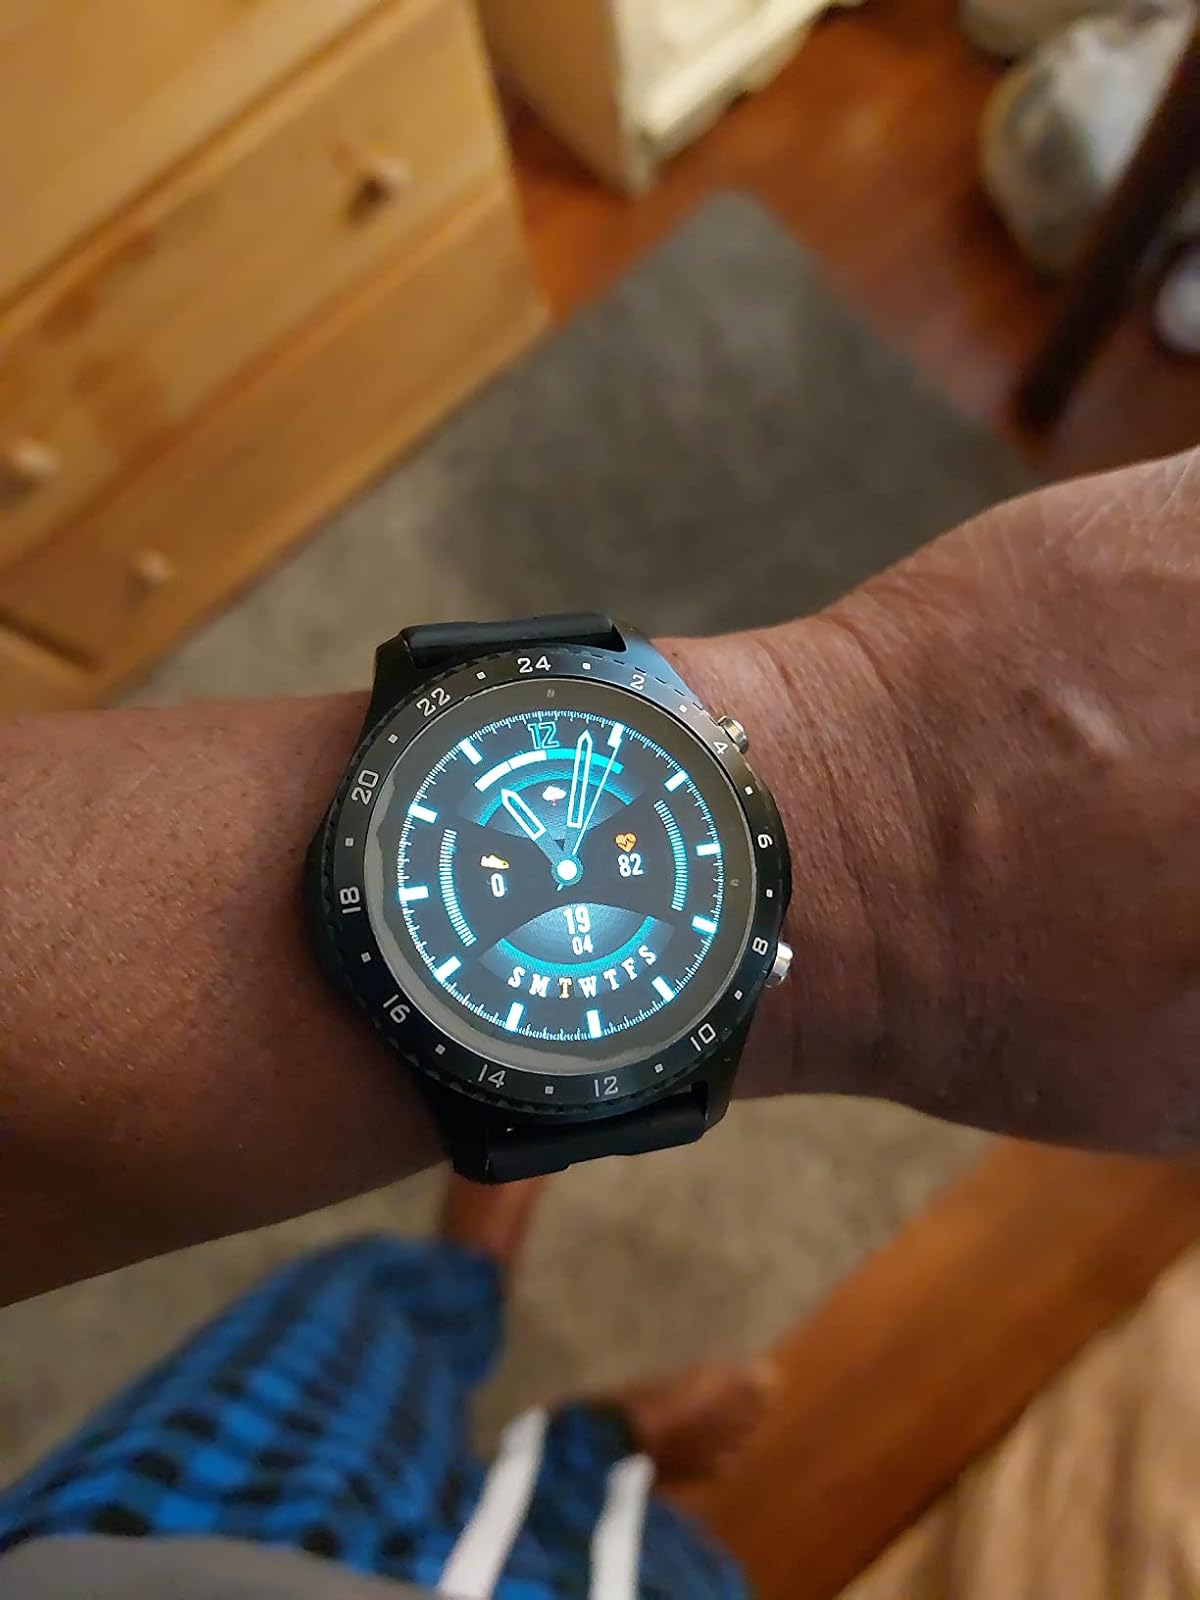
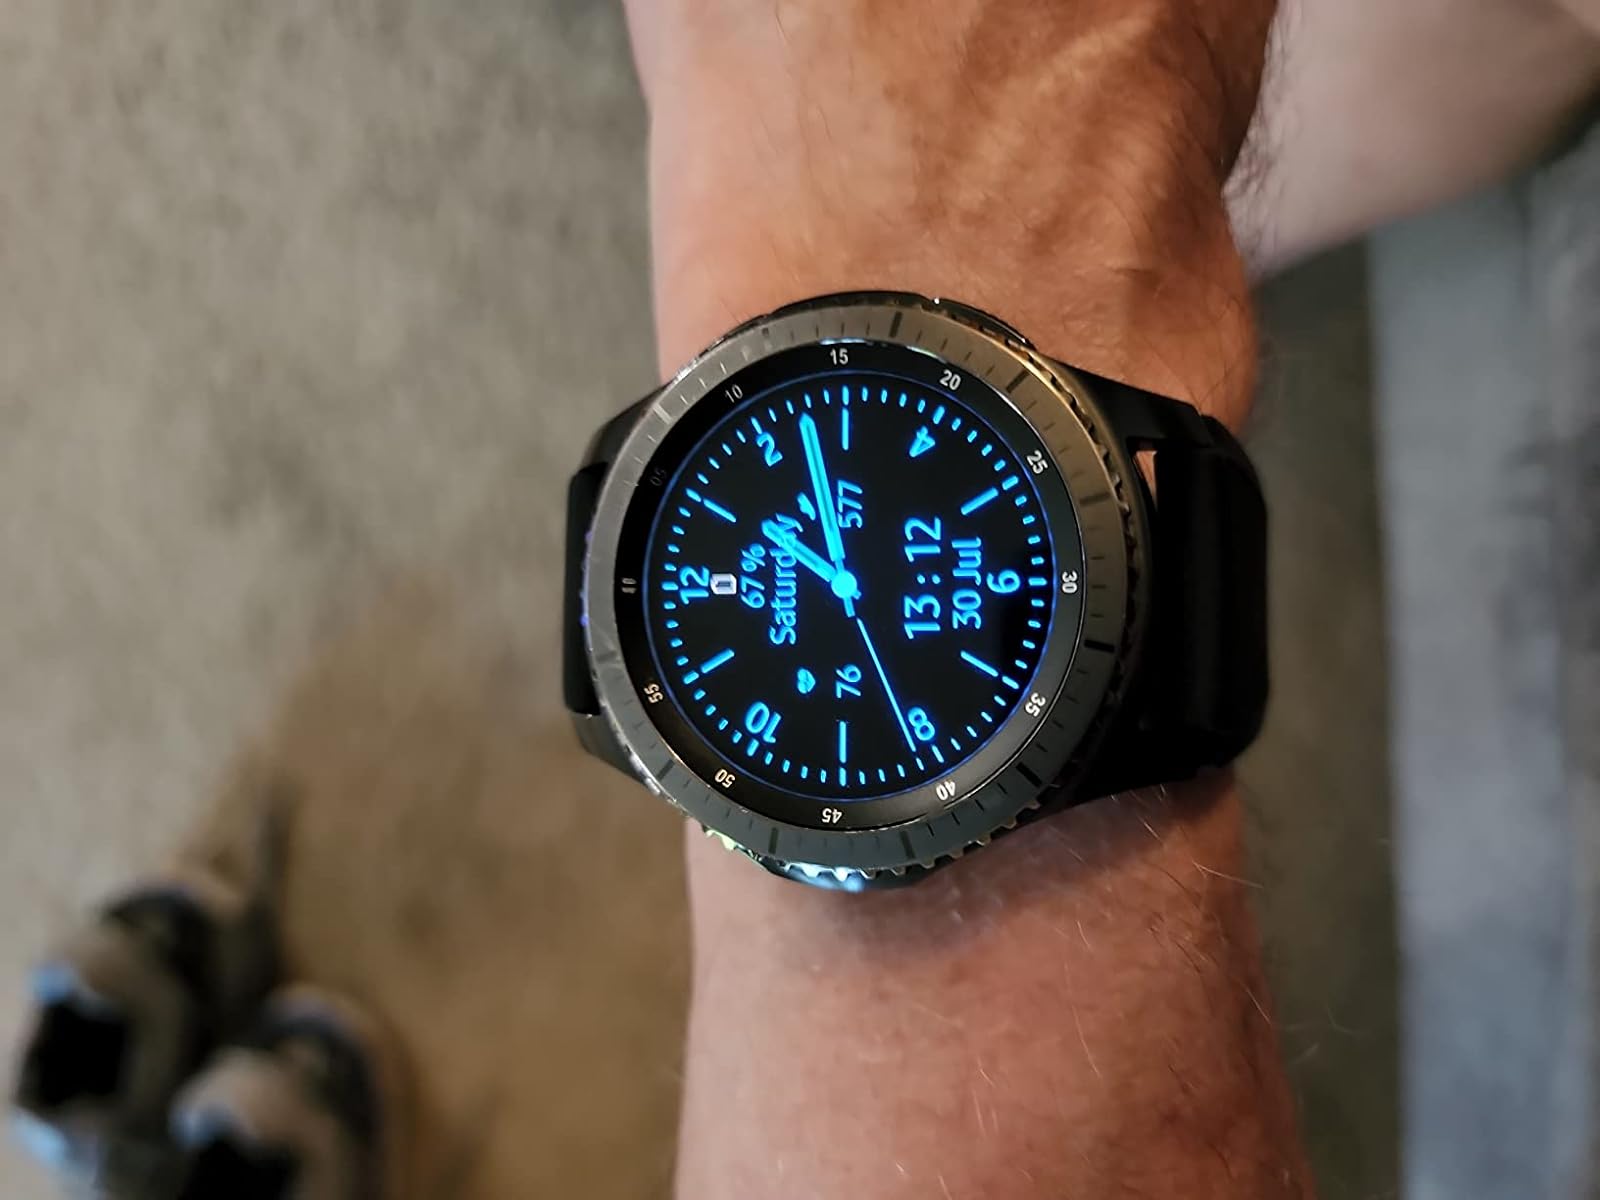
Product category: smartwatch
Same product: no